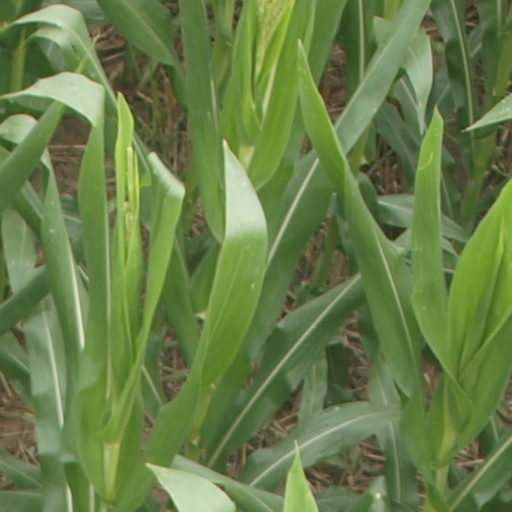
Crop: maize; corn